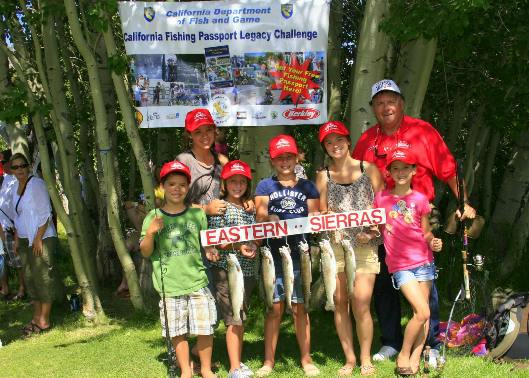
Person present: Yes